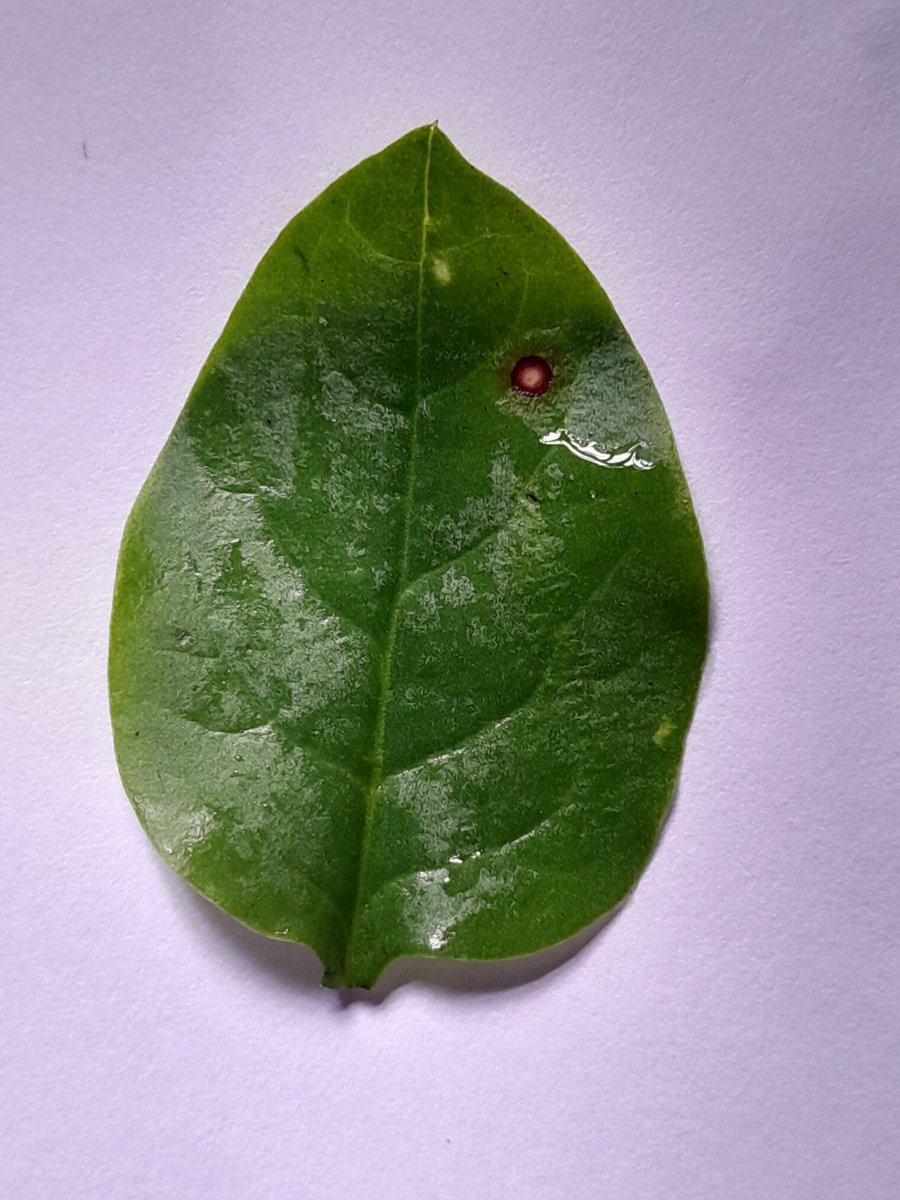
Label: Bacterial-Spot